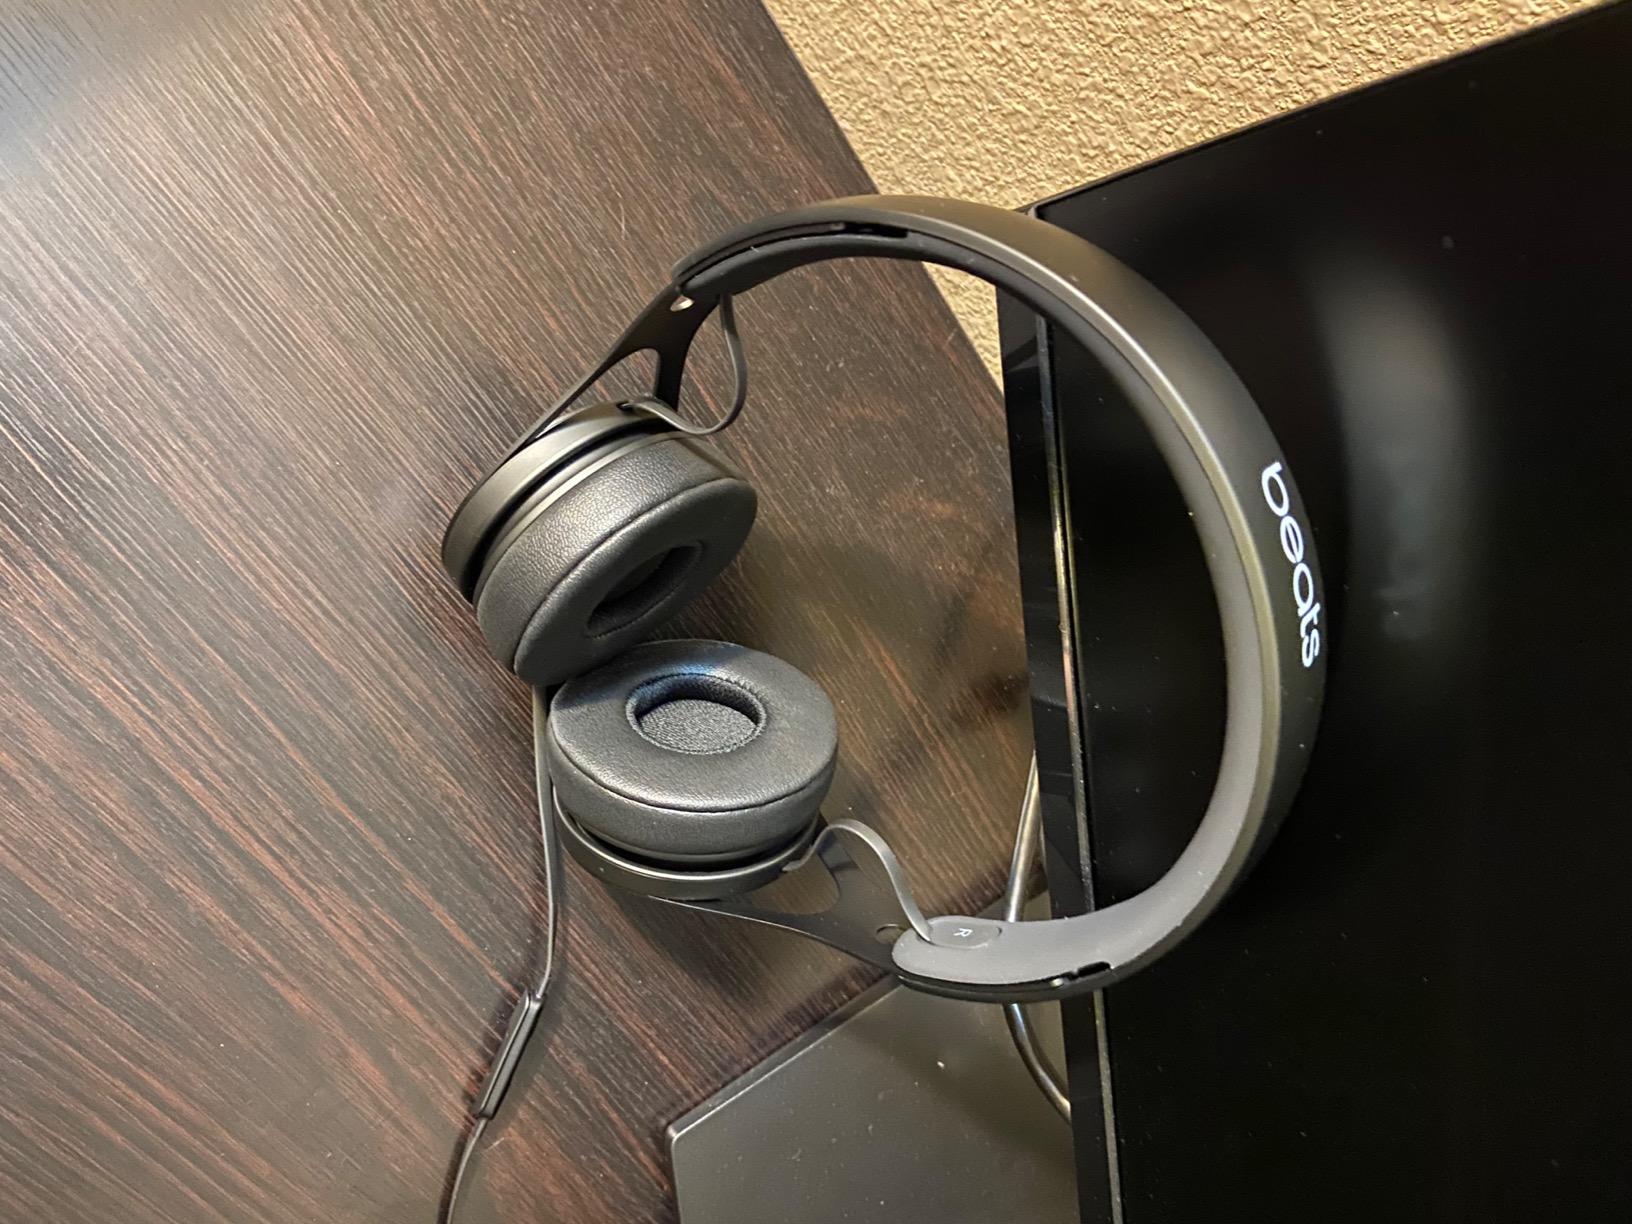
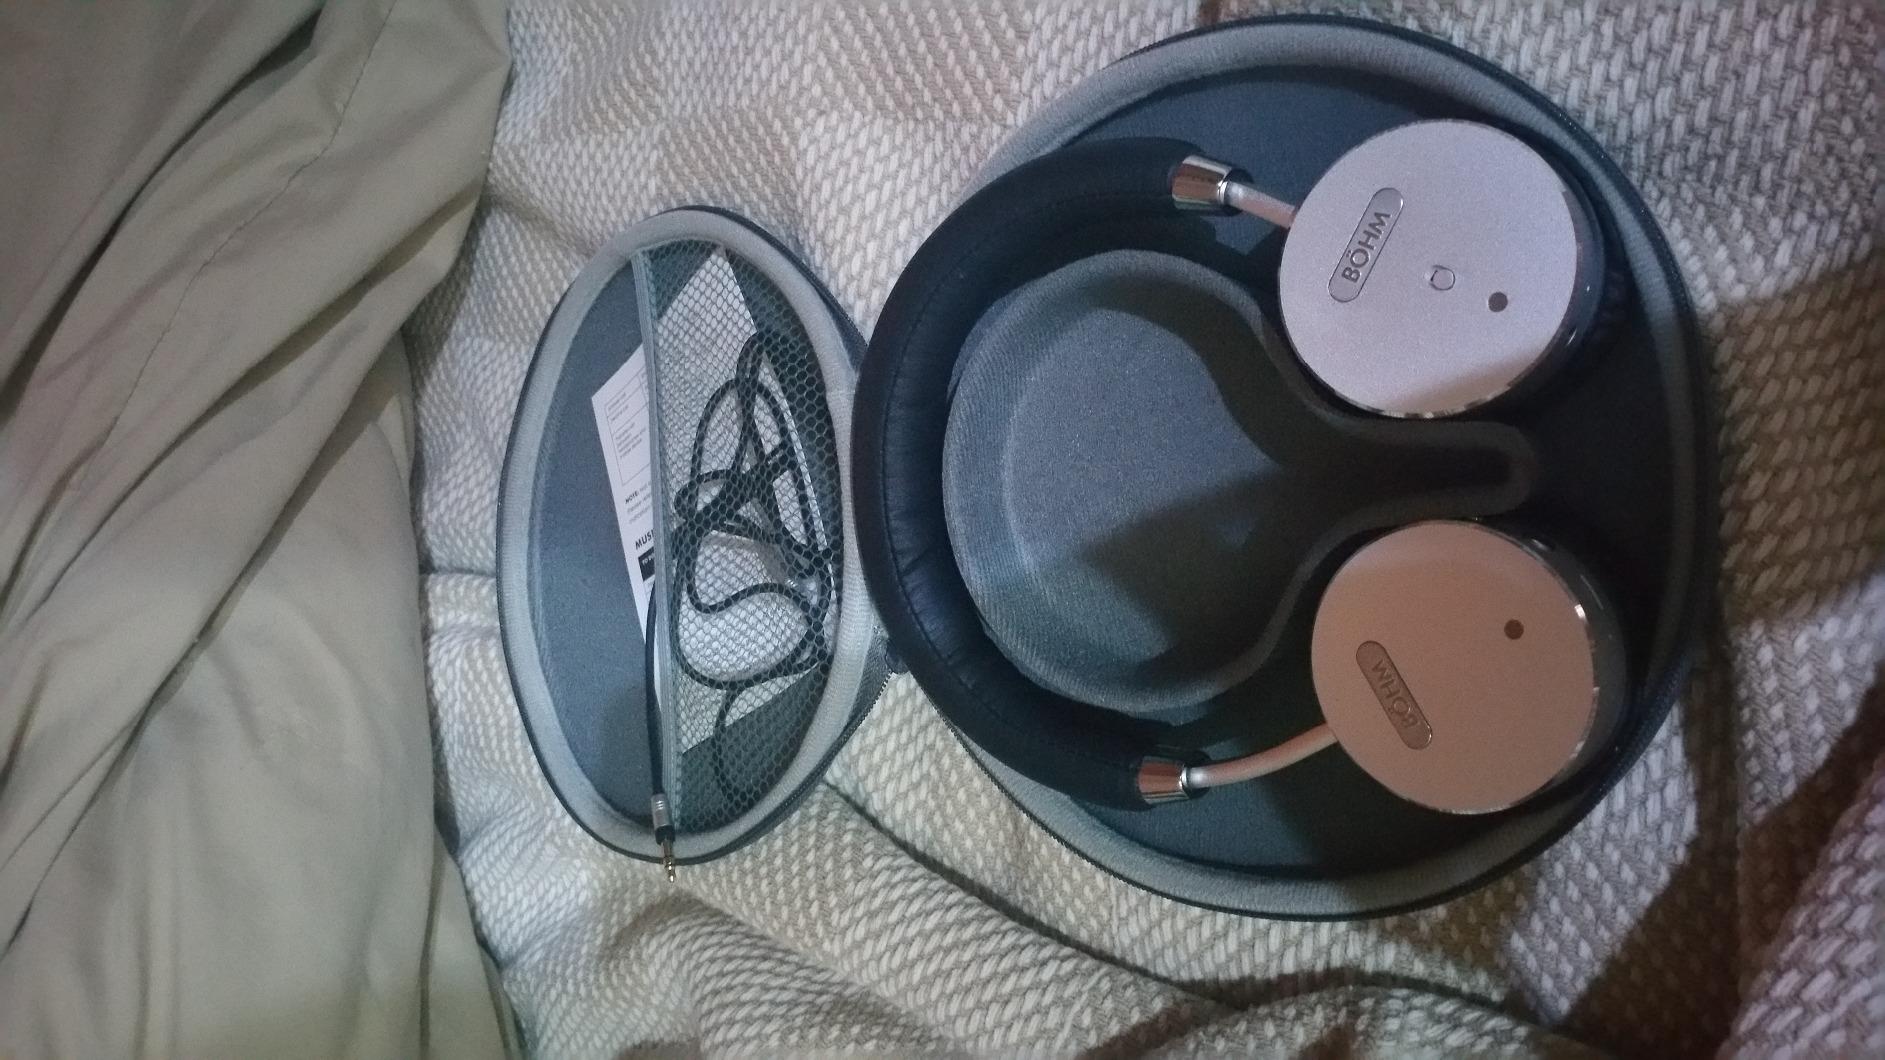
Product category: headphones
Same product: no